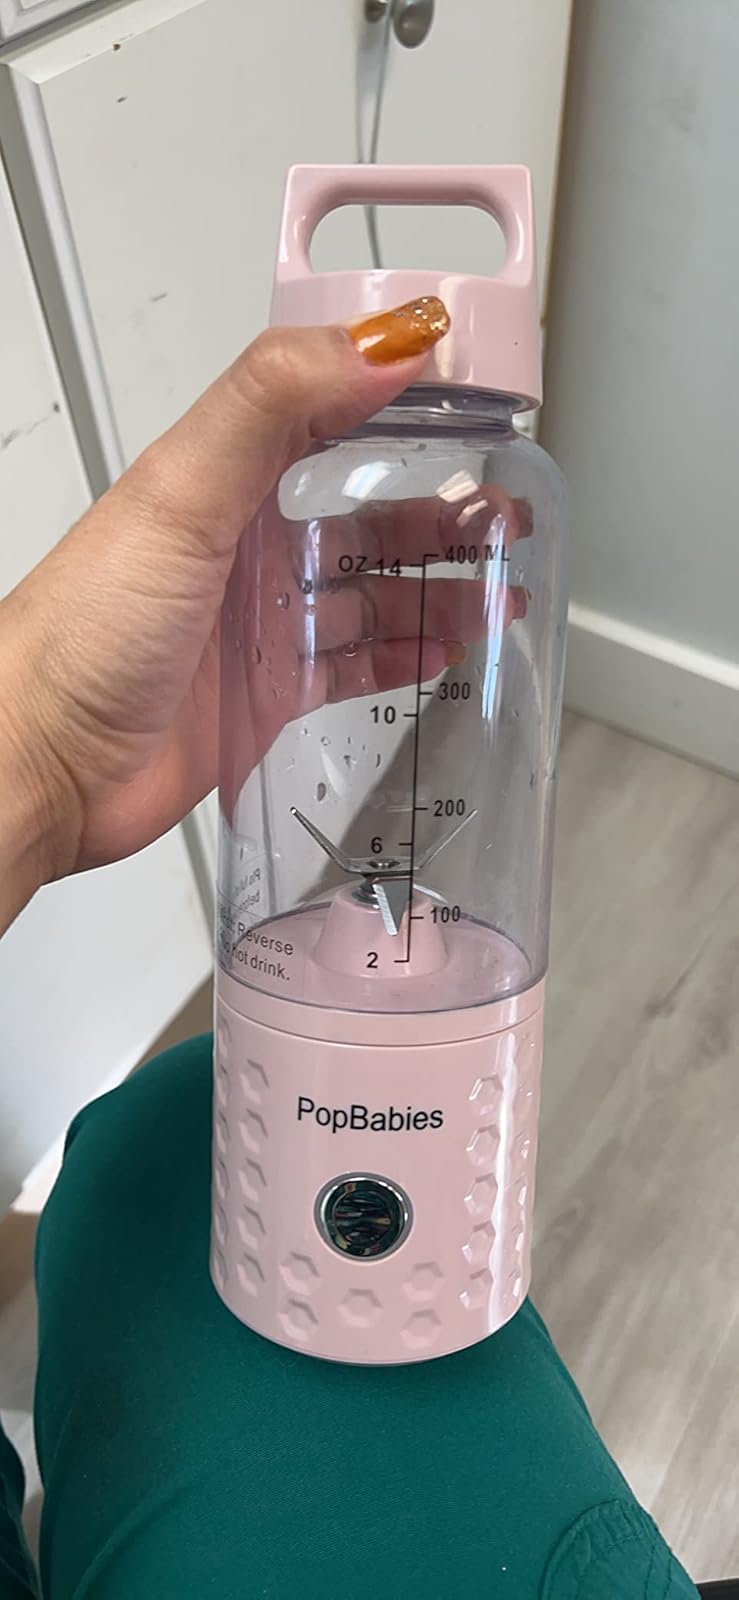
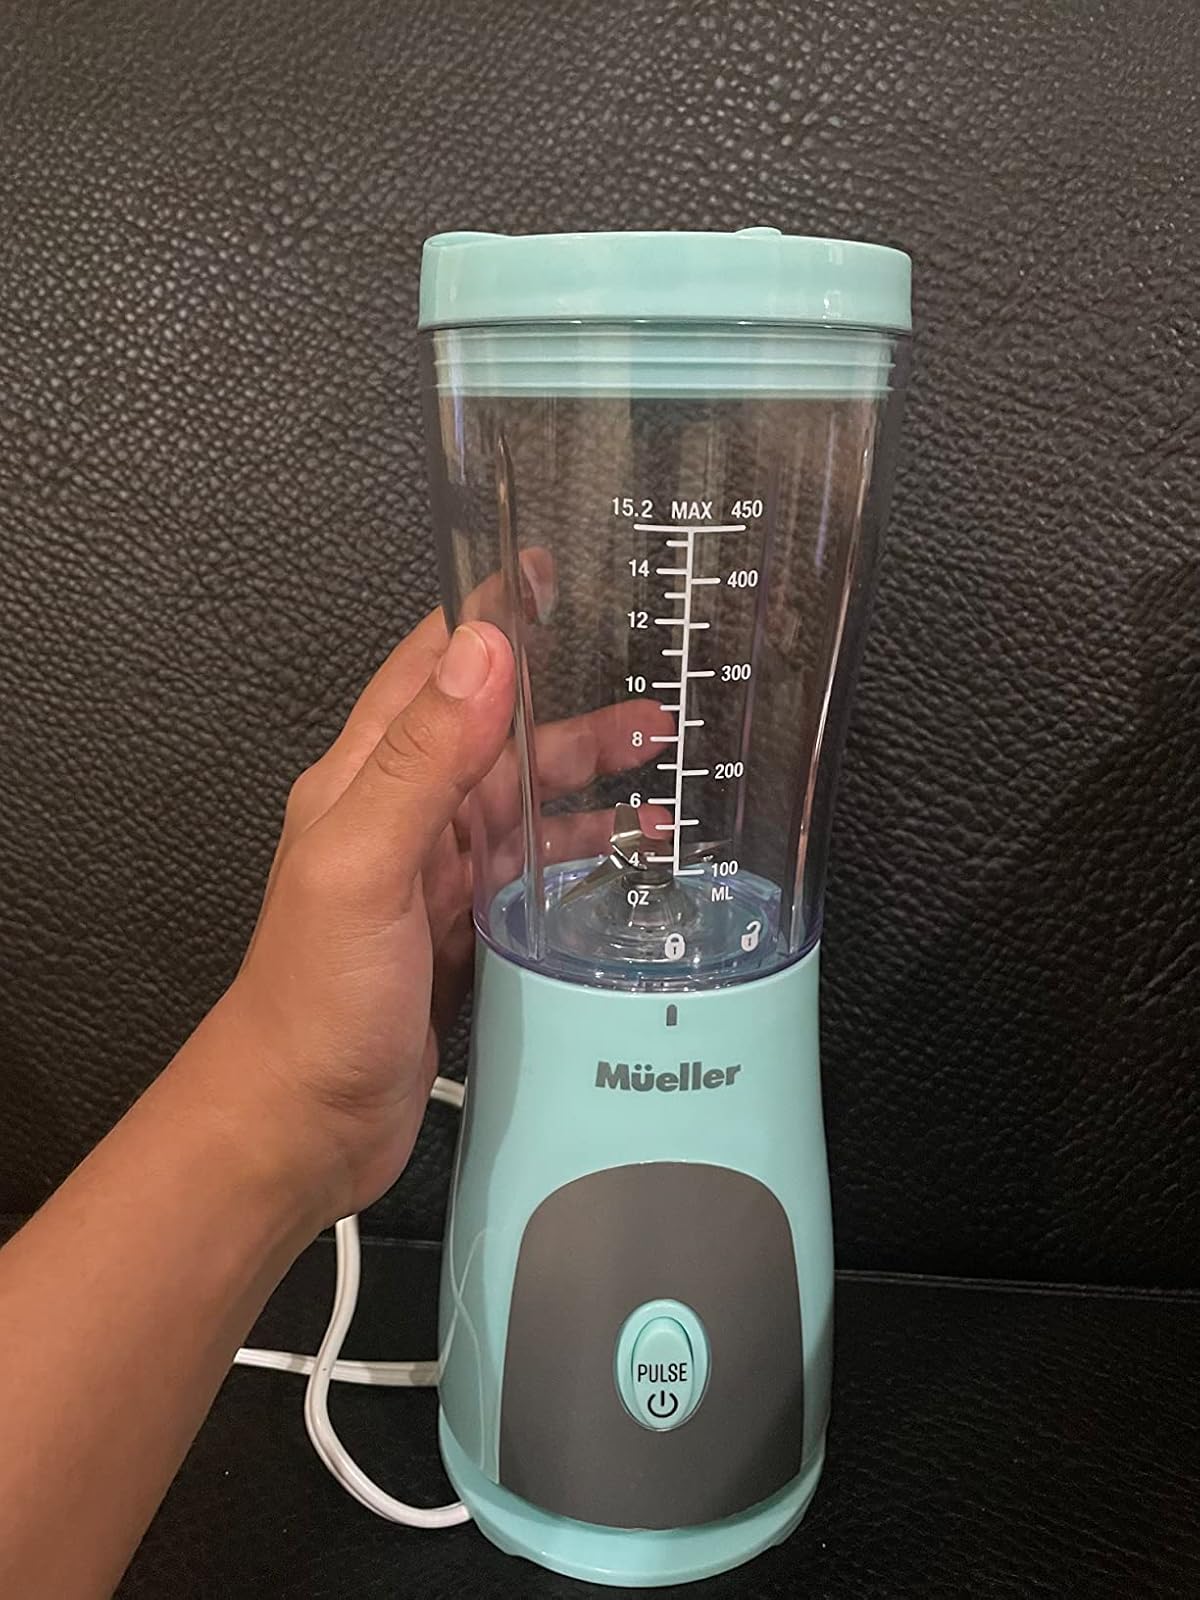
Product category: items_blender
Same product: no